The Devil on G-String

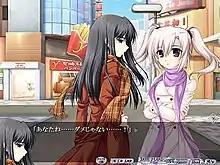
A scene in "The Devil on G-String" depicting Kyōsuke talking to Yuki (left) and Mizuha (right).

Much of the gameplay in "The Devil on G-String" requires little interaction from the player, because the majority of the time is spent reading the text that appears on the game's screen. The text being displayed represents the thoughts of the characters or the dialogue between them. The player is occasionally presented with choices to determine the direction of the game. Depending on what is chosen, the plot may progress in a specific direction. There are four different routes in total.